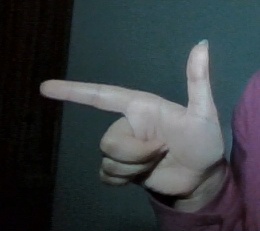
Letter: yaa